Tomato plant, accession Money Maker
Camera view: tilt-top (135 deg); turntable rotation: 120 degrees
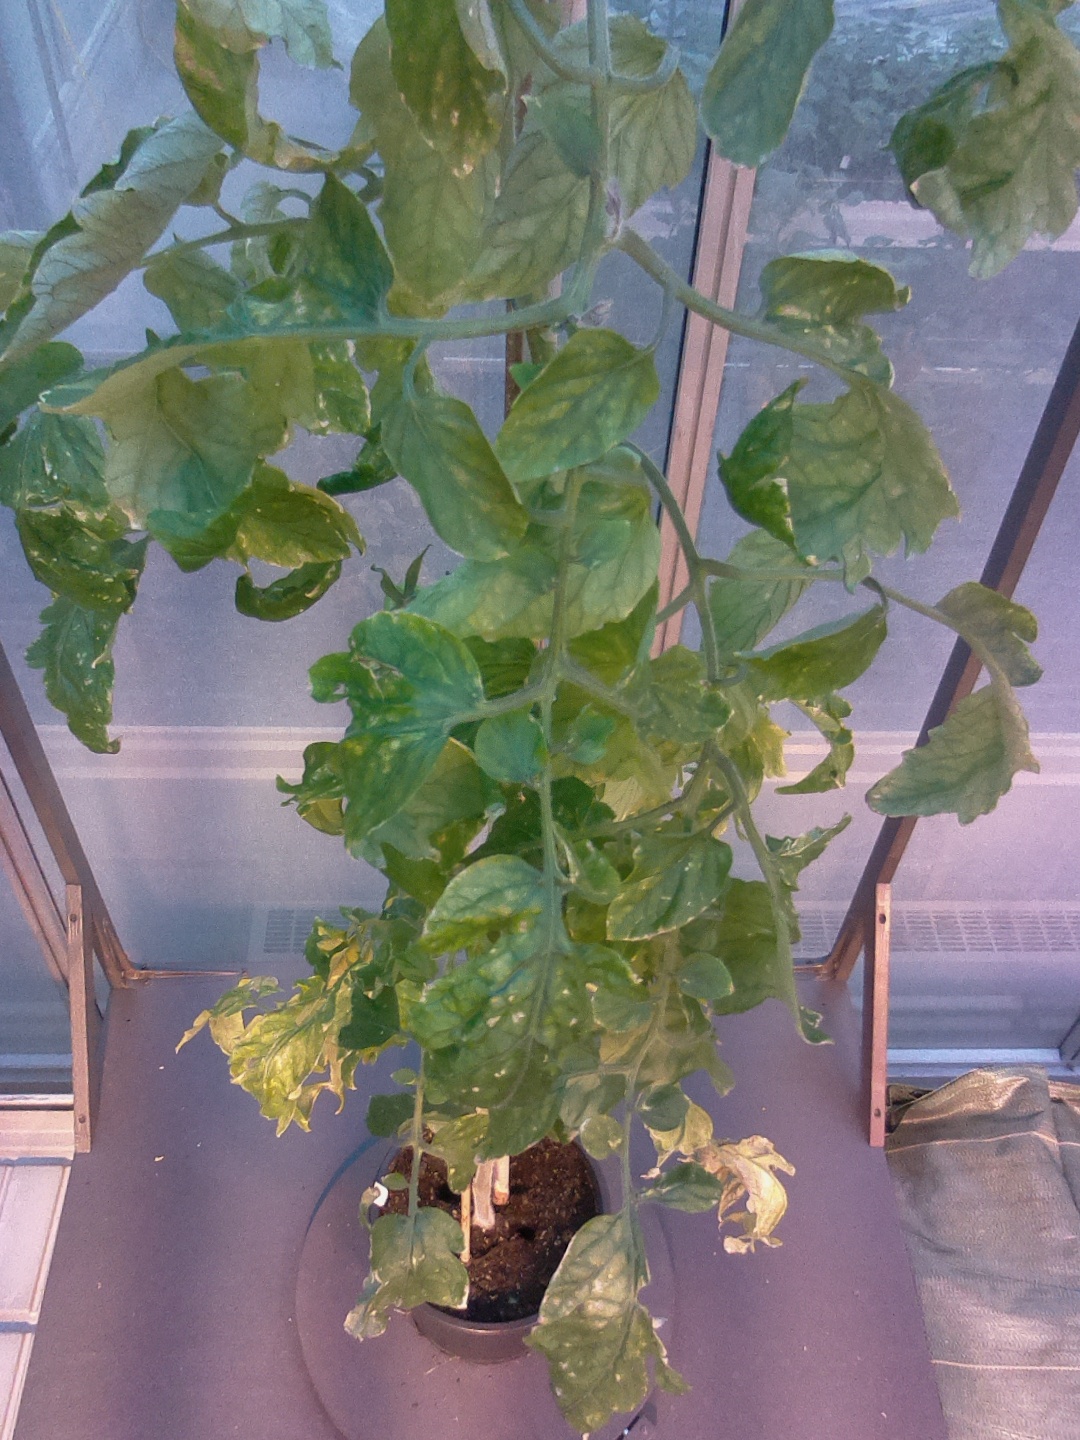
BBCH growth stage 79: 90% -100% of final fruit size